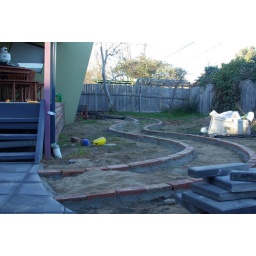
Old Canberra red bricks from a demolished house in Yarralumla form the start of garden path